Gaston Glass

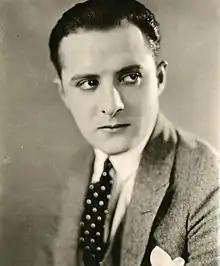
Glass in 1923

Gaston Glass (born Jacques Gaston Oscar Glass; December 31, 1899 – November 11, 1965) was a French-American actor and film producer. He was the father of the composer Paul Glass (born 1934).